Mosque of Ibn Tulun

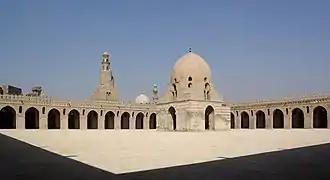

The Mosque of Ibn Tulun is a historic mosque in Cairo, Egypt. Built between 876 and 879 by its namesake, Ahmad ibn Tulun, it is the oldest well-preserved mosque in Egypt. Its design was inspired by the 9th-century mosques of Samarra in Iraq, the Abbasid capital at the time, making it an important representative of classical Abbasid architecture. Today, it is one of the most significant monuments of Islamic architecture in Egypt.